Tour of Crete

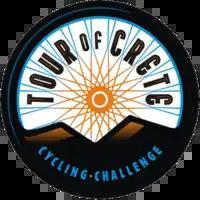
The official logo of The Tour of Crete cyclosportive

The Tour of Crete is a multi-stage cyclosportive for amateur cyclists, held in the island of Crete, Greece, which took place for the first time in 2016 and will take place annually thereafter. It spans across 6 stages starting from and ending in the capital of the region of Crete, in the city of Heraklion.